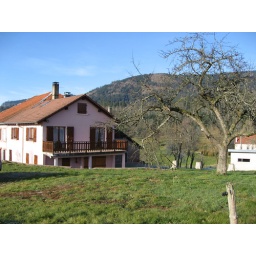
The cute house we lived in for a week.